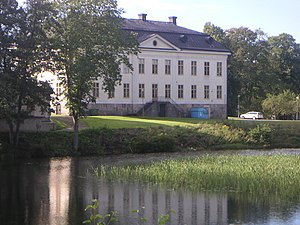
Skinnskatteberg
Skinnskatteberg herrgård
Skinnskatteberg er en by i Västmanlands län i Sverige. Den er administrationsby i Skinnskattebergs kommun og i 2010 havde byen 2.287 indbyggere. Byen er et gammelt centrum for minedrift og jernindustri.